December 2038 lunar eclipse

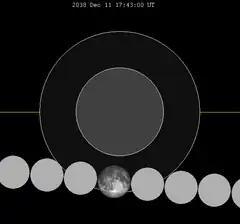
The Moon's hourly motion shown right to left

A penumbral lunar eclipse will occur at the Moon’s ascending node of orbit on Saturday, December 11, 2038, with an umbral magnitude of −0.2876. A lunar eclipse occurs when the Moon moves into the Earth's shadow, causing the Moon to be darkened. A penumbral lunar eclipse occurs when part or all of the Moon's near side passes into the Earth's penumbra. Unlike a solar eclipse, which can only be viewed from a relatively small area of the world, a lunar eclipse may be viewed from anywhere on the night side of Earth. Occurring about 3.3 days after apogee (on December 8, 2038, at 8:35 UTC), the Moon's apparent diameter will be smaller.